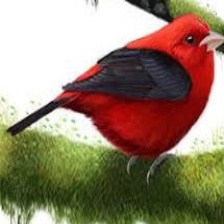
Species: SCARLET TANAGER
Scientific name: PIRANGA OLIVACEA